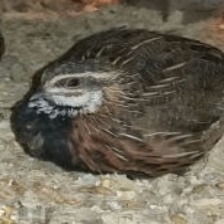
Species: HARLEQUIN QUAIL
Scientific name: COTURNIX DELEGORGUEI
ImageNet parent category: quail